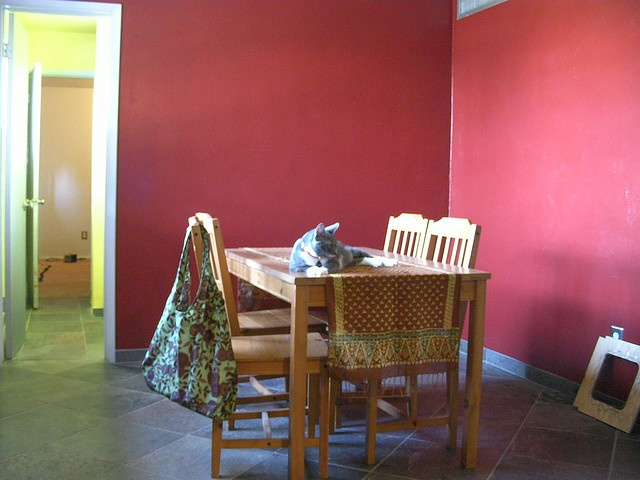
A cat reclines on the runner of a wooden table.
A cat laying on a wooden dinning table.
A wooden table in a red room surrounded by wooden chairs.
Cat laying on a dining room table with four chairs
A cat lying on a wooden kitchen table.